Paul Radford

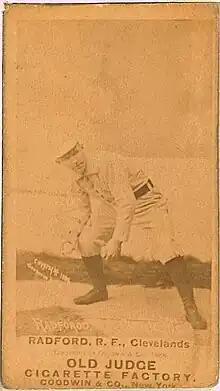
Paul Radford Tobacco Card

In October 1885, Paul Radford married Mary Blair. After his baseball career was over, and even as he played semi-pro, Radford worked as a machinist and through his baseball career, had made enough money so that he was financially stable enough to buy a home. Radford remained in Hyde Park for the majority of the rest of his life. In 1912, Hyde Park was absorbed into the city of Boston. In January 1930 the Newspaper Enterprise Association produced a syndicated article about Radford and his lucky horseshoe, since the Boston Red Sox were interested in its whereabouts. The horseshoe hadn’t been seen since 1894 when the South End Grounds burned down.